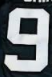
Number: 9